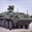
Label: tank